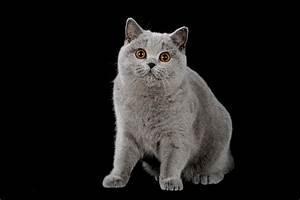
cat